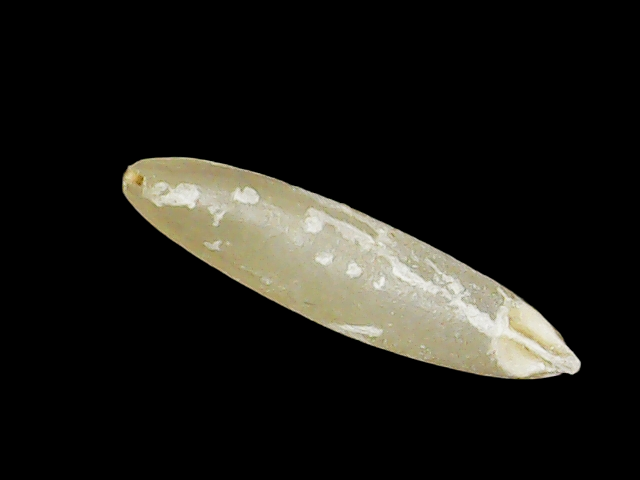
Rice variety: Binadhan19